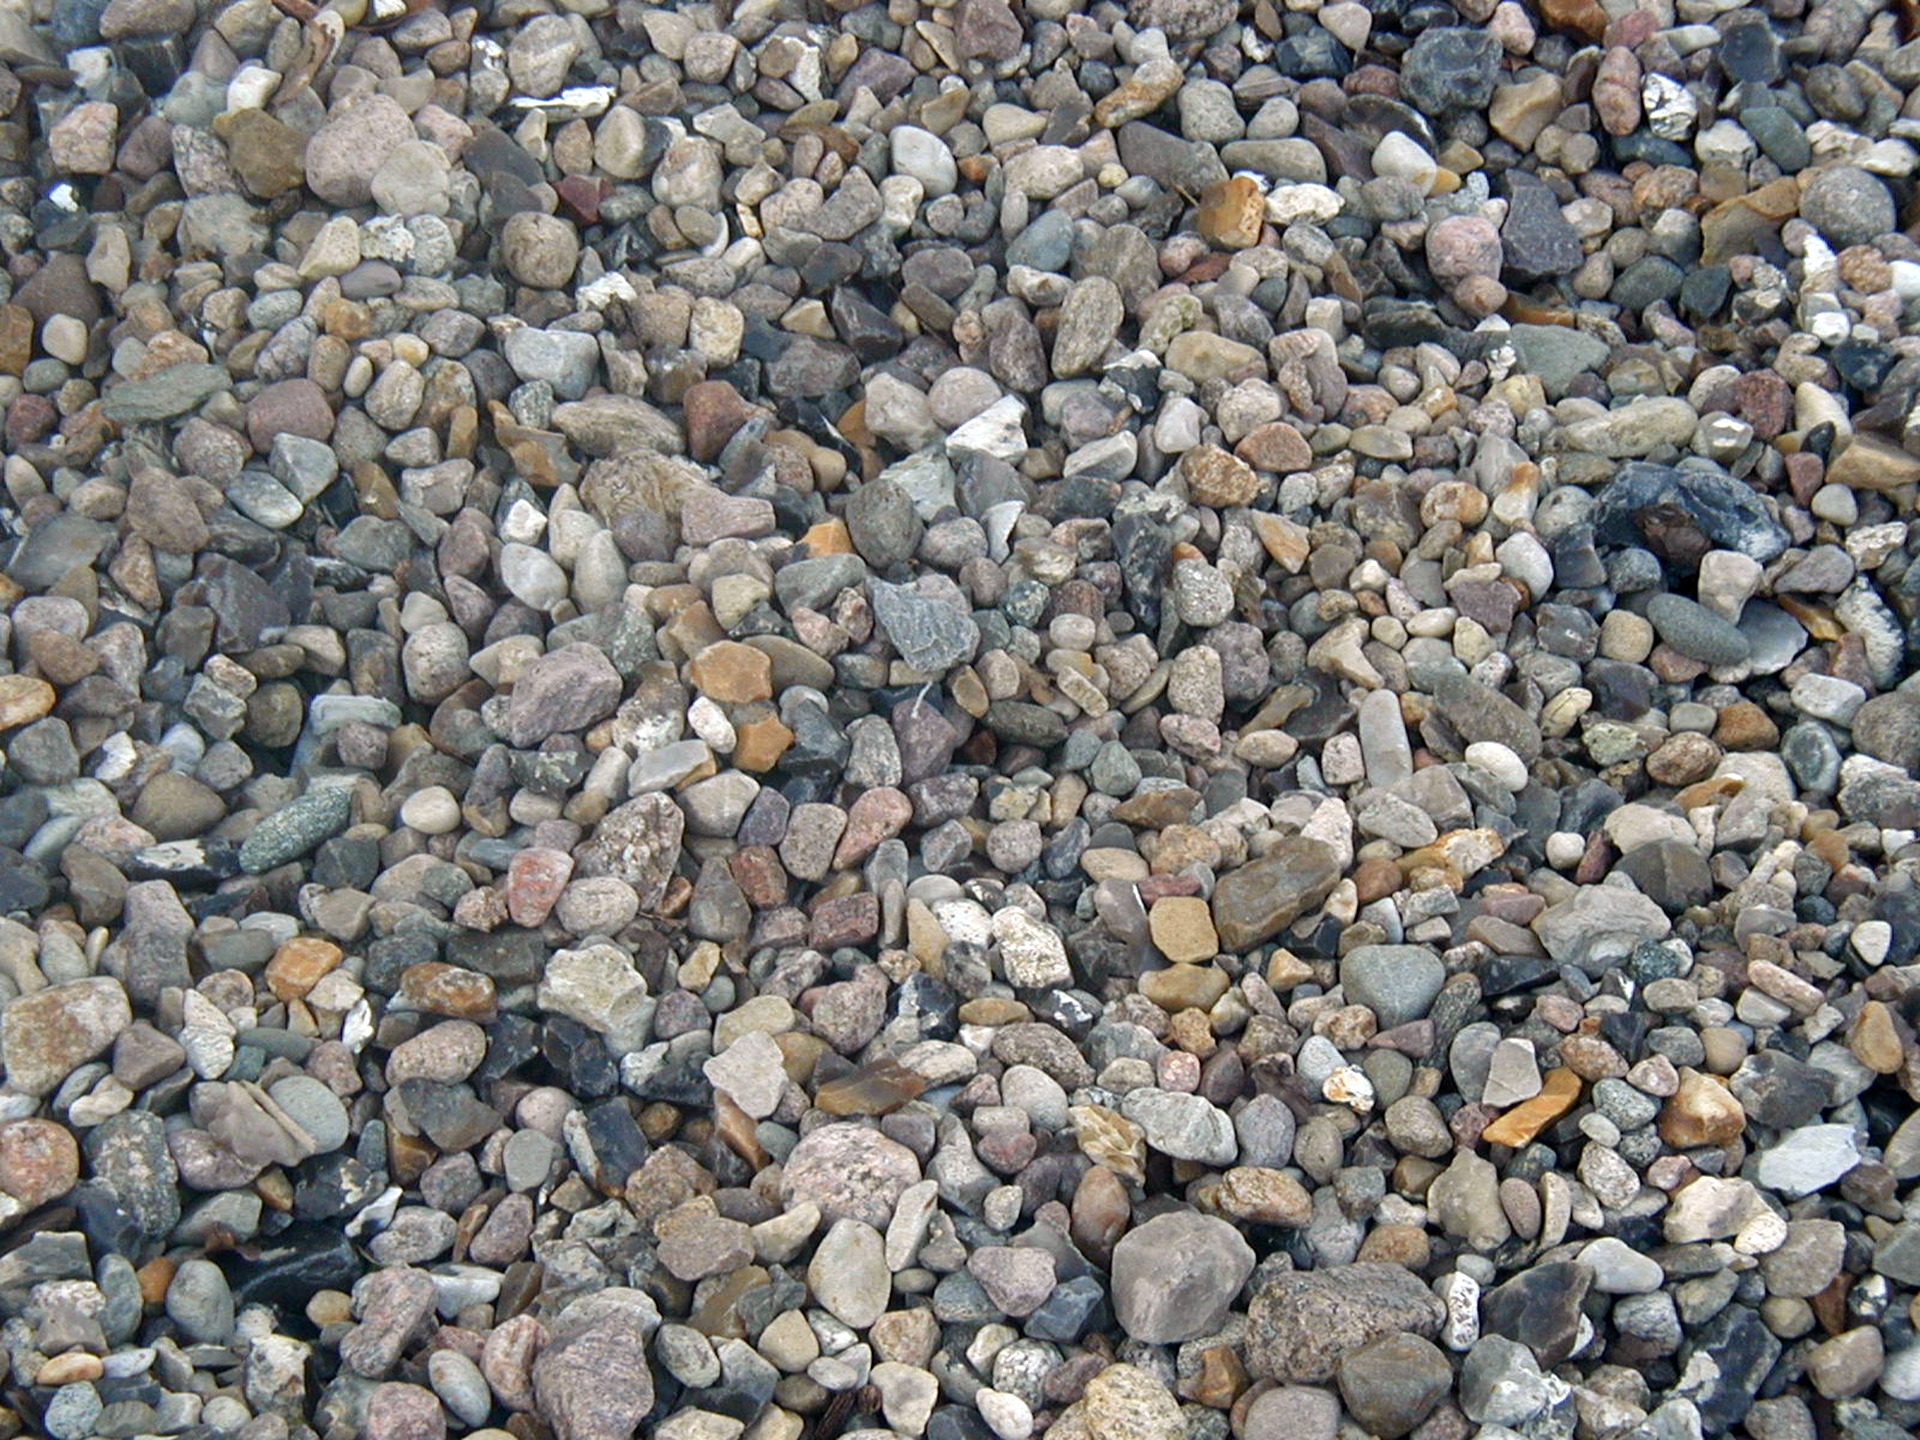
rock, asphalt, pebble, soil, stone wall, material, stones, rubble, gravel, pebbles, stream bed, about, steinig